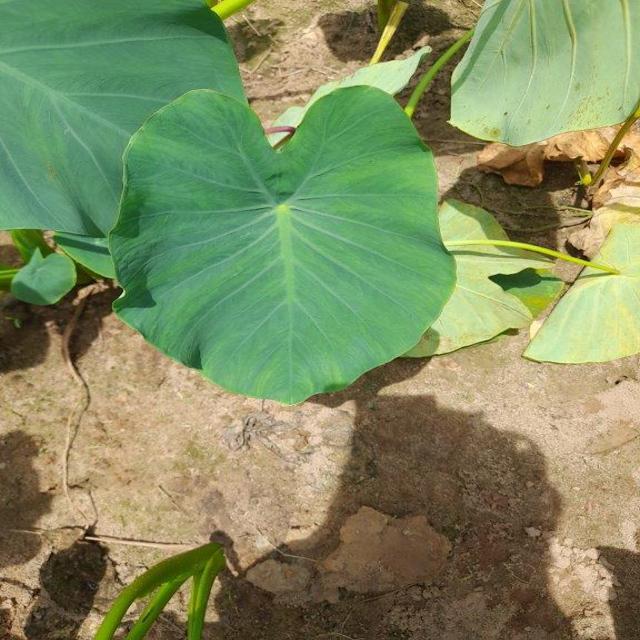
Label: Healthy